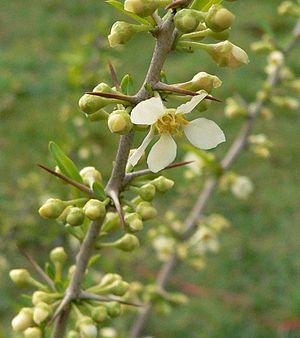
Prinsepia uniflora, Jardin des Plantes, Paris
Prinsepia uniflora est un arbuste de la famille des Rosaceae, cultivé à des fins ornementales.